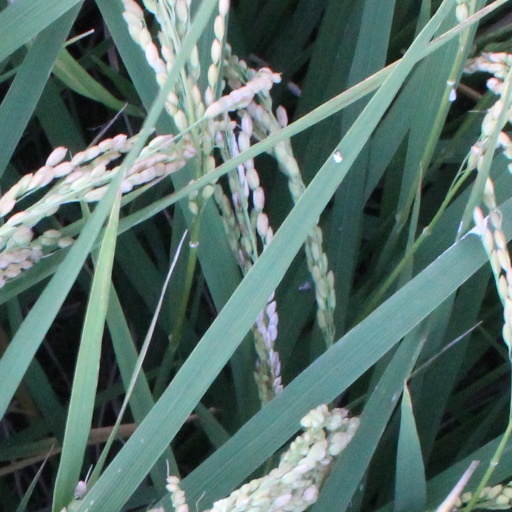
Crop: rice